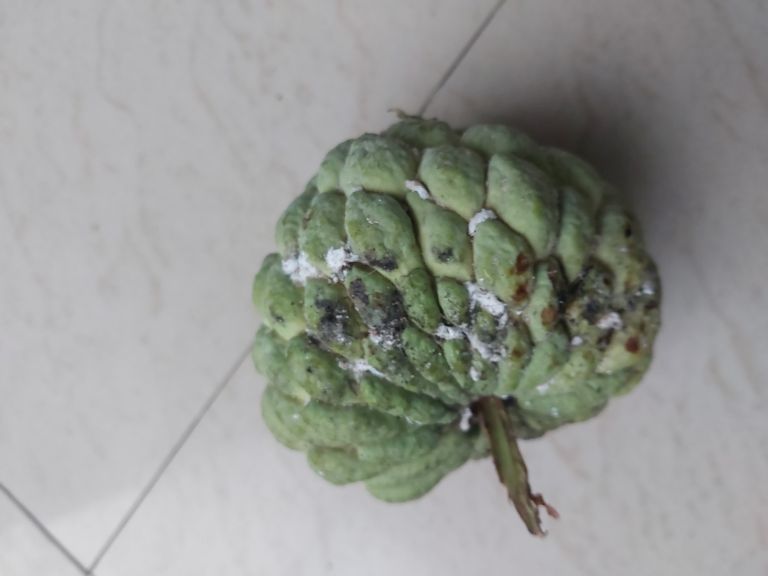
Disease label: Leaf spot on fruit